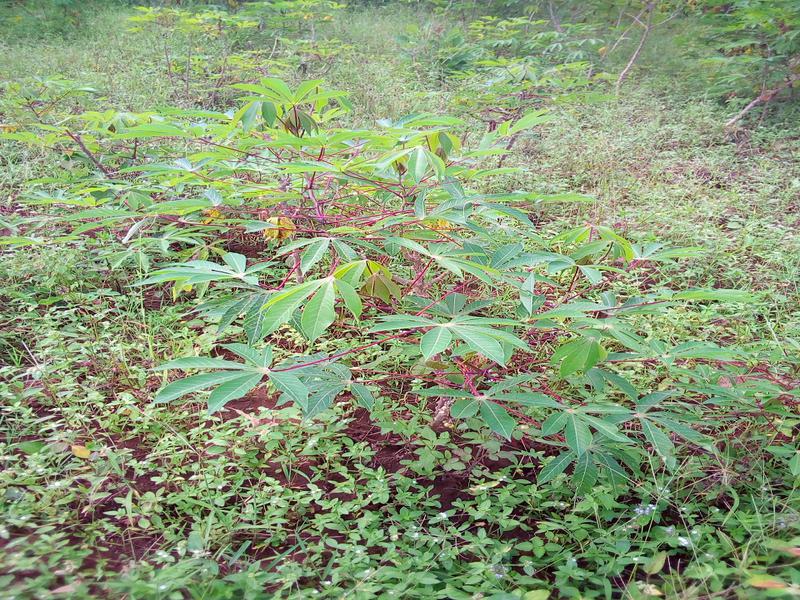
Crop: cassava
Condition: healthy